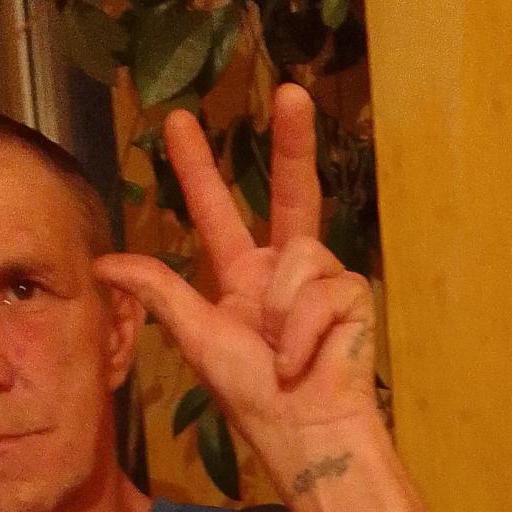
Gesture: three2